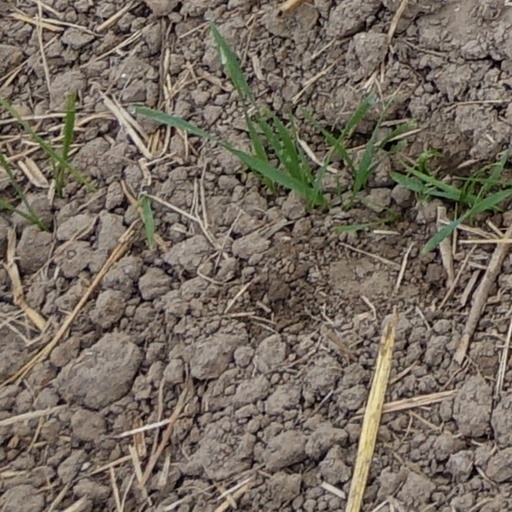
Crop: wheat